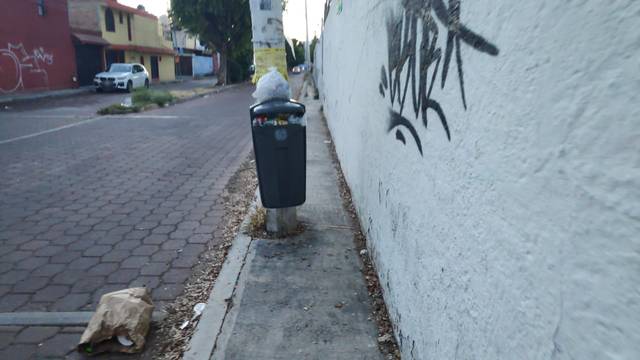
Region: Mexico
Coordinates: 20.585, -100.373